Battle of Columbus (1865)

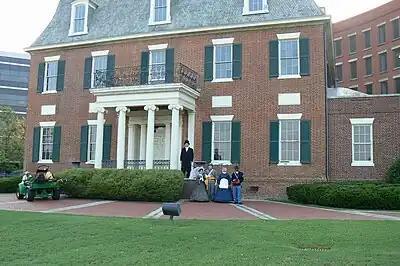
The Mott House in Columbus was the location of General James H. Wilson's headquarters.

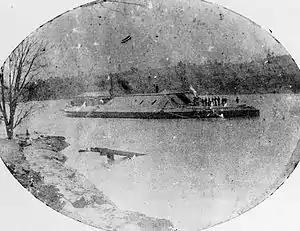
CSS Muscogee

As the sun began to set, General Robert Toombs (CSA) telegraphed Governor Joseph E. Brown of Georgia telling him that a skirmish had occurred. He projected a "decided fight" the following day. To Toombs' surprise, General Wilson launched an assault on the upper bridge at 8 p.m., after nightfall. He ordered General Winslow's brigade of the 3rd and 4th Iowa Cavalry regiments to lead the attack. Colonel Frederick Benteen was ordered to lead the charge on the bridge. He later served under Custer at the Battle of Little Big Horn.